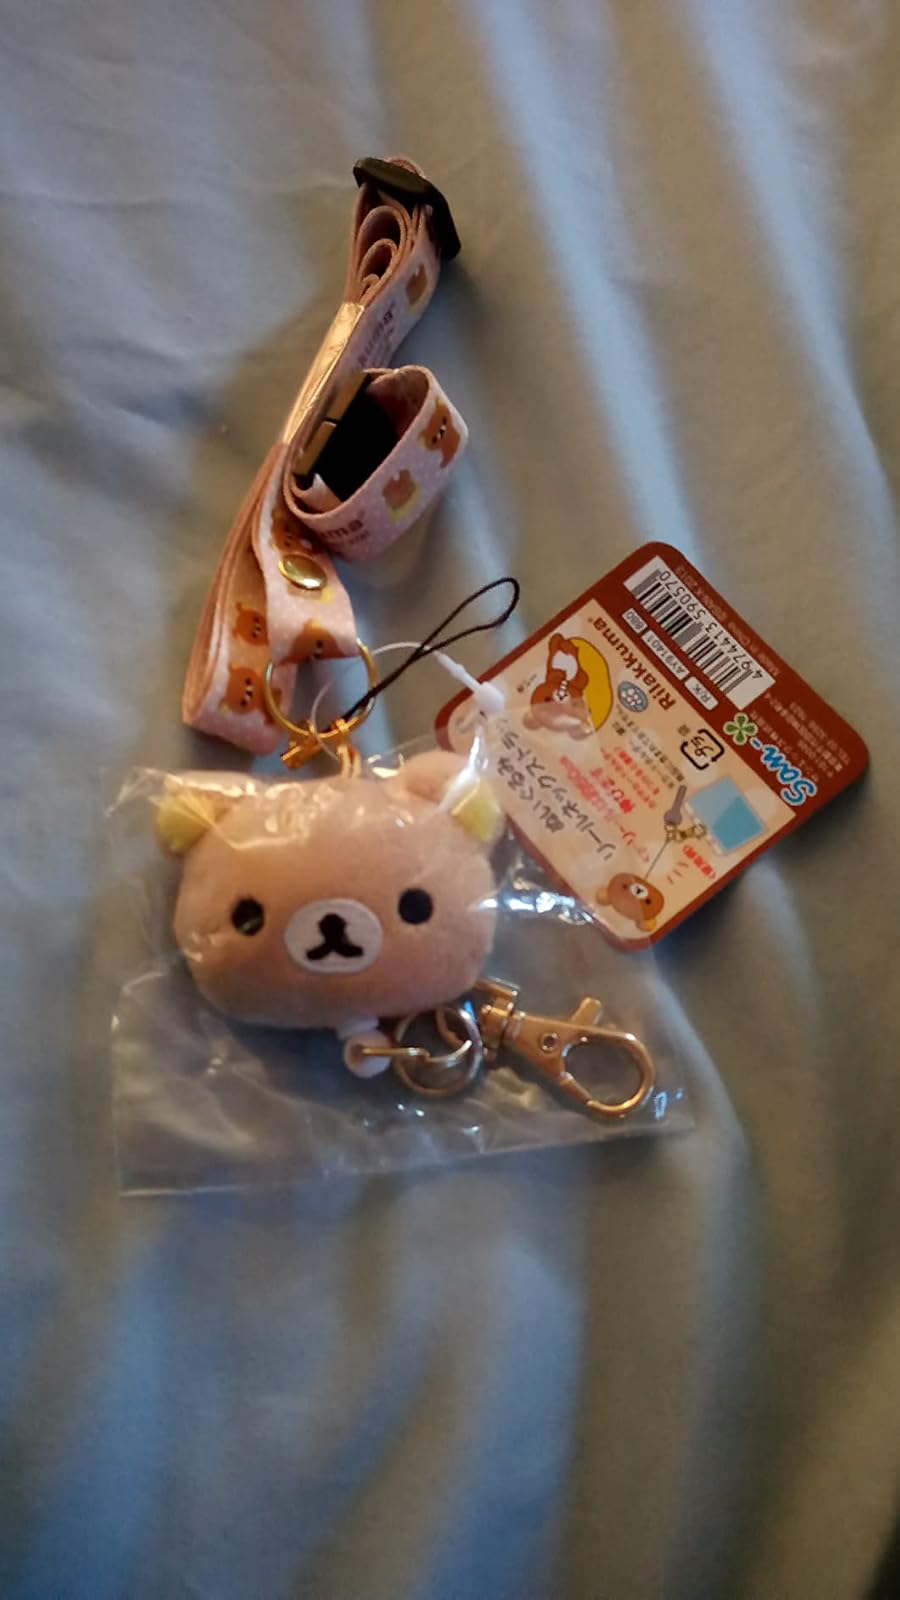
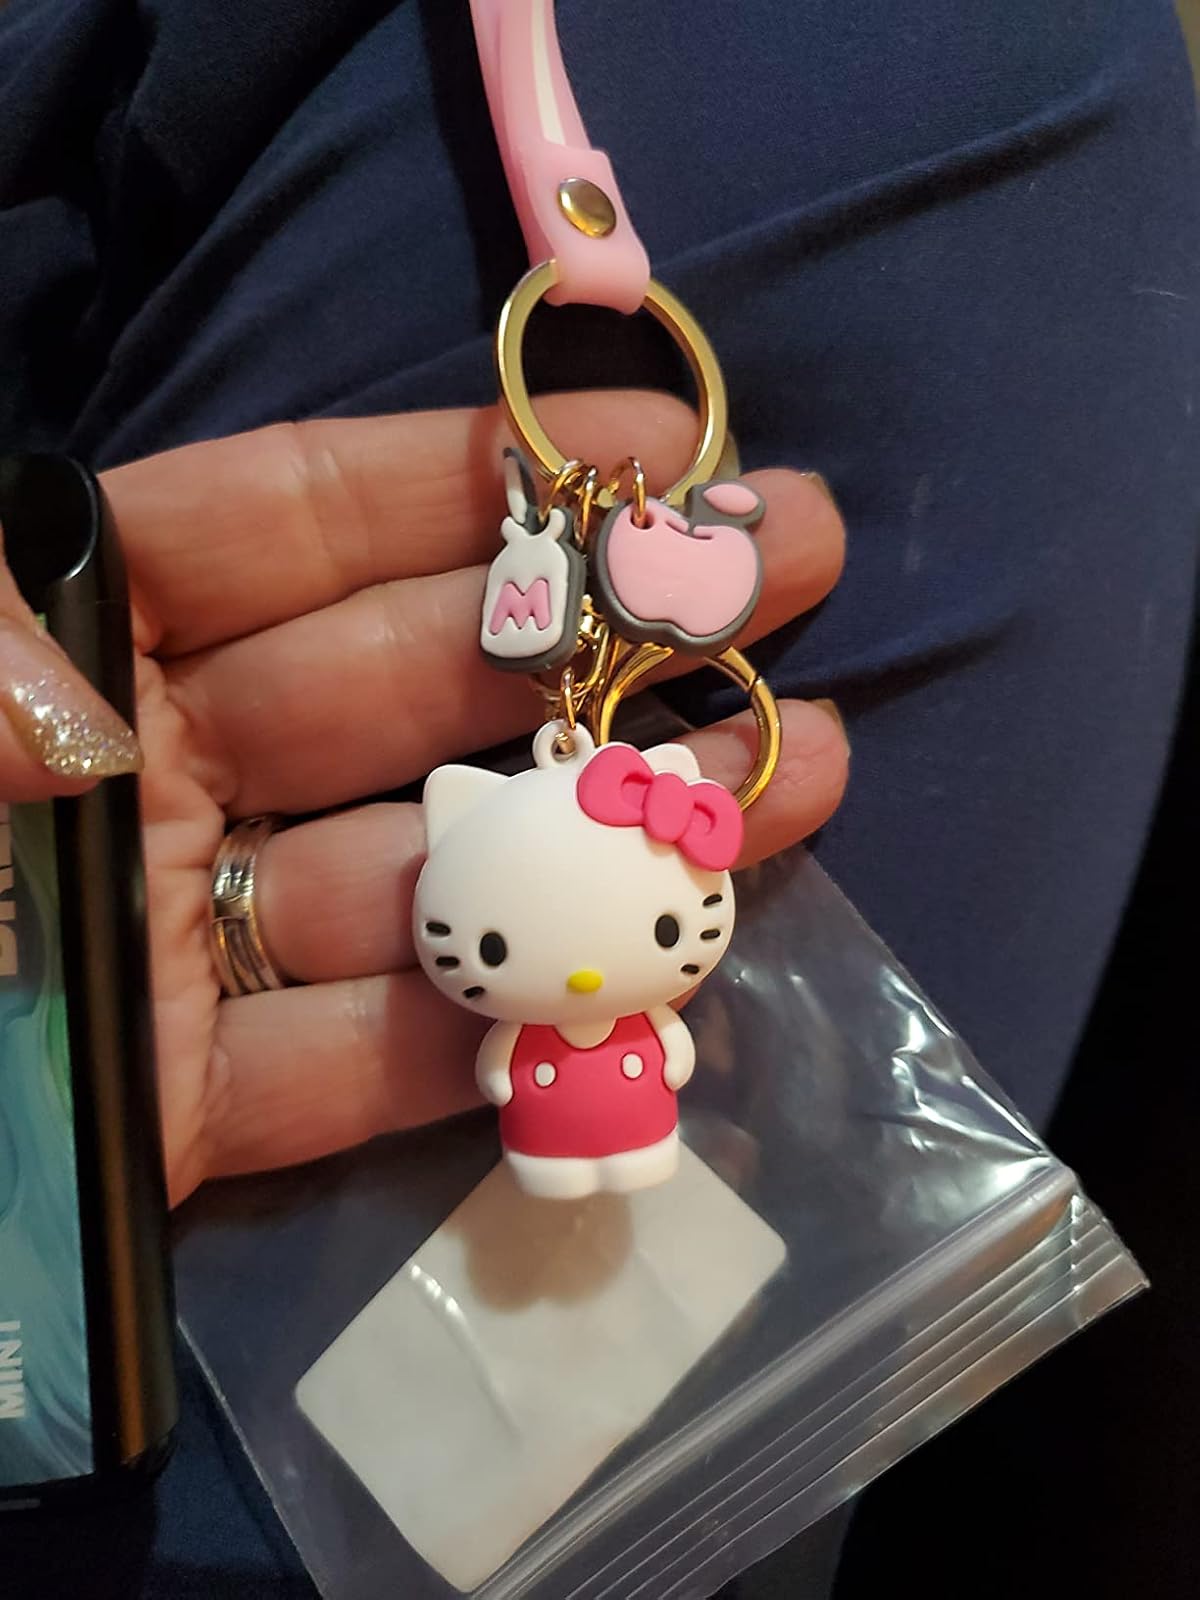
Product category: accessories_keychain
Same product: no